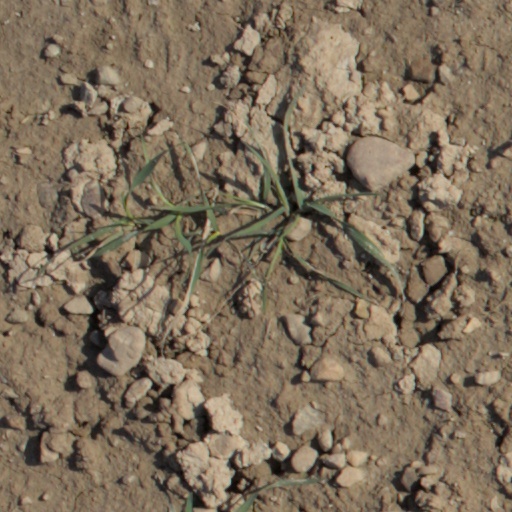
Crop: wheat